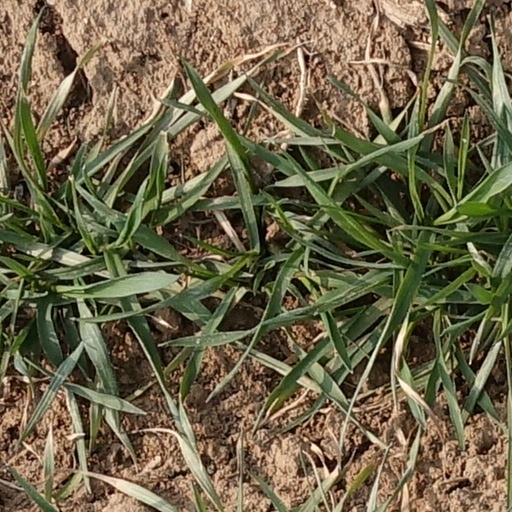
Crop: wheat